Mangammagari Manavadu

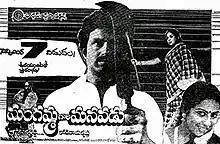
Theatrical release poster

Mangammagari Manavadu is a 1984 Telugu-language drama film. It was produced by S. Gopala Reddy under the Bhargav Art Productions banner and directed by Kodi Ramakrishna. It stars Nandamuri Balakrishna, Bhanumathi Ramakrishna, Suhasini Maniratnam with music composed by K. V. Mahadevan. The film is a remake of Tamil movie "Mann Vasanai" (1983).